History of the War in Afghanistan (2001–2021)

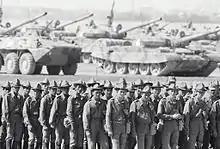
Soviet troops in 1986 during the Soviet–Afghan War

After the withdrawal of the Soviet military from Afghanistan in February 1989, the PDPA regime collapsed in 1992. In the resulting power vacuum, the "mujahideen" leaders vied for dominance in a civil war from 1992 to 1996. By then, bin Laden had left the country. The United States' interest in Afghanistan also diminished. In 1994, a Pashtun "mujahid" named Mullah Omar founded the Taliban movement in Kandahar. His followers were religious students and sought to end warlord rule through strict adherence to Islamic law. By the end of 1994, the Taliban had captured all of Kandahar Province.